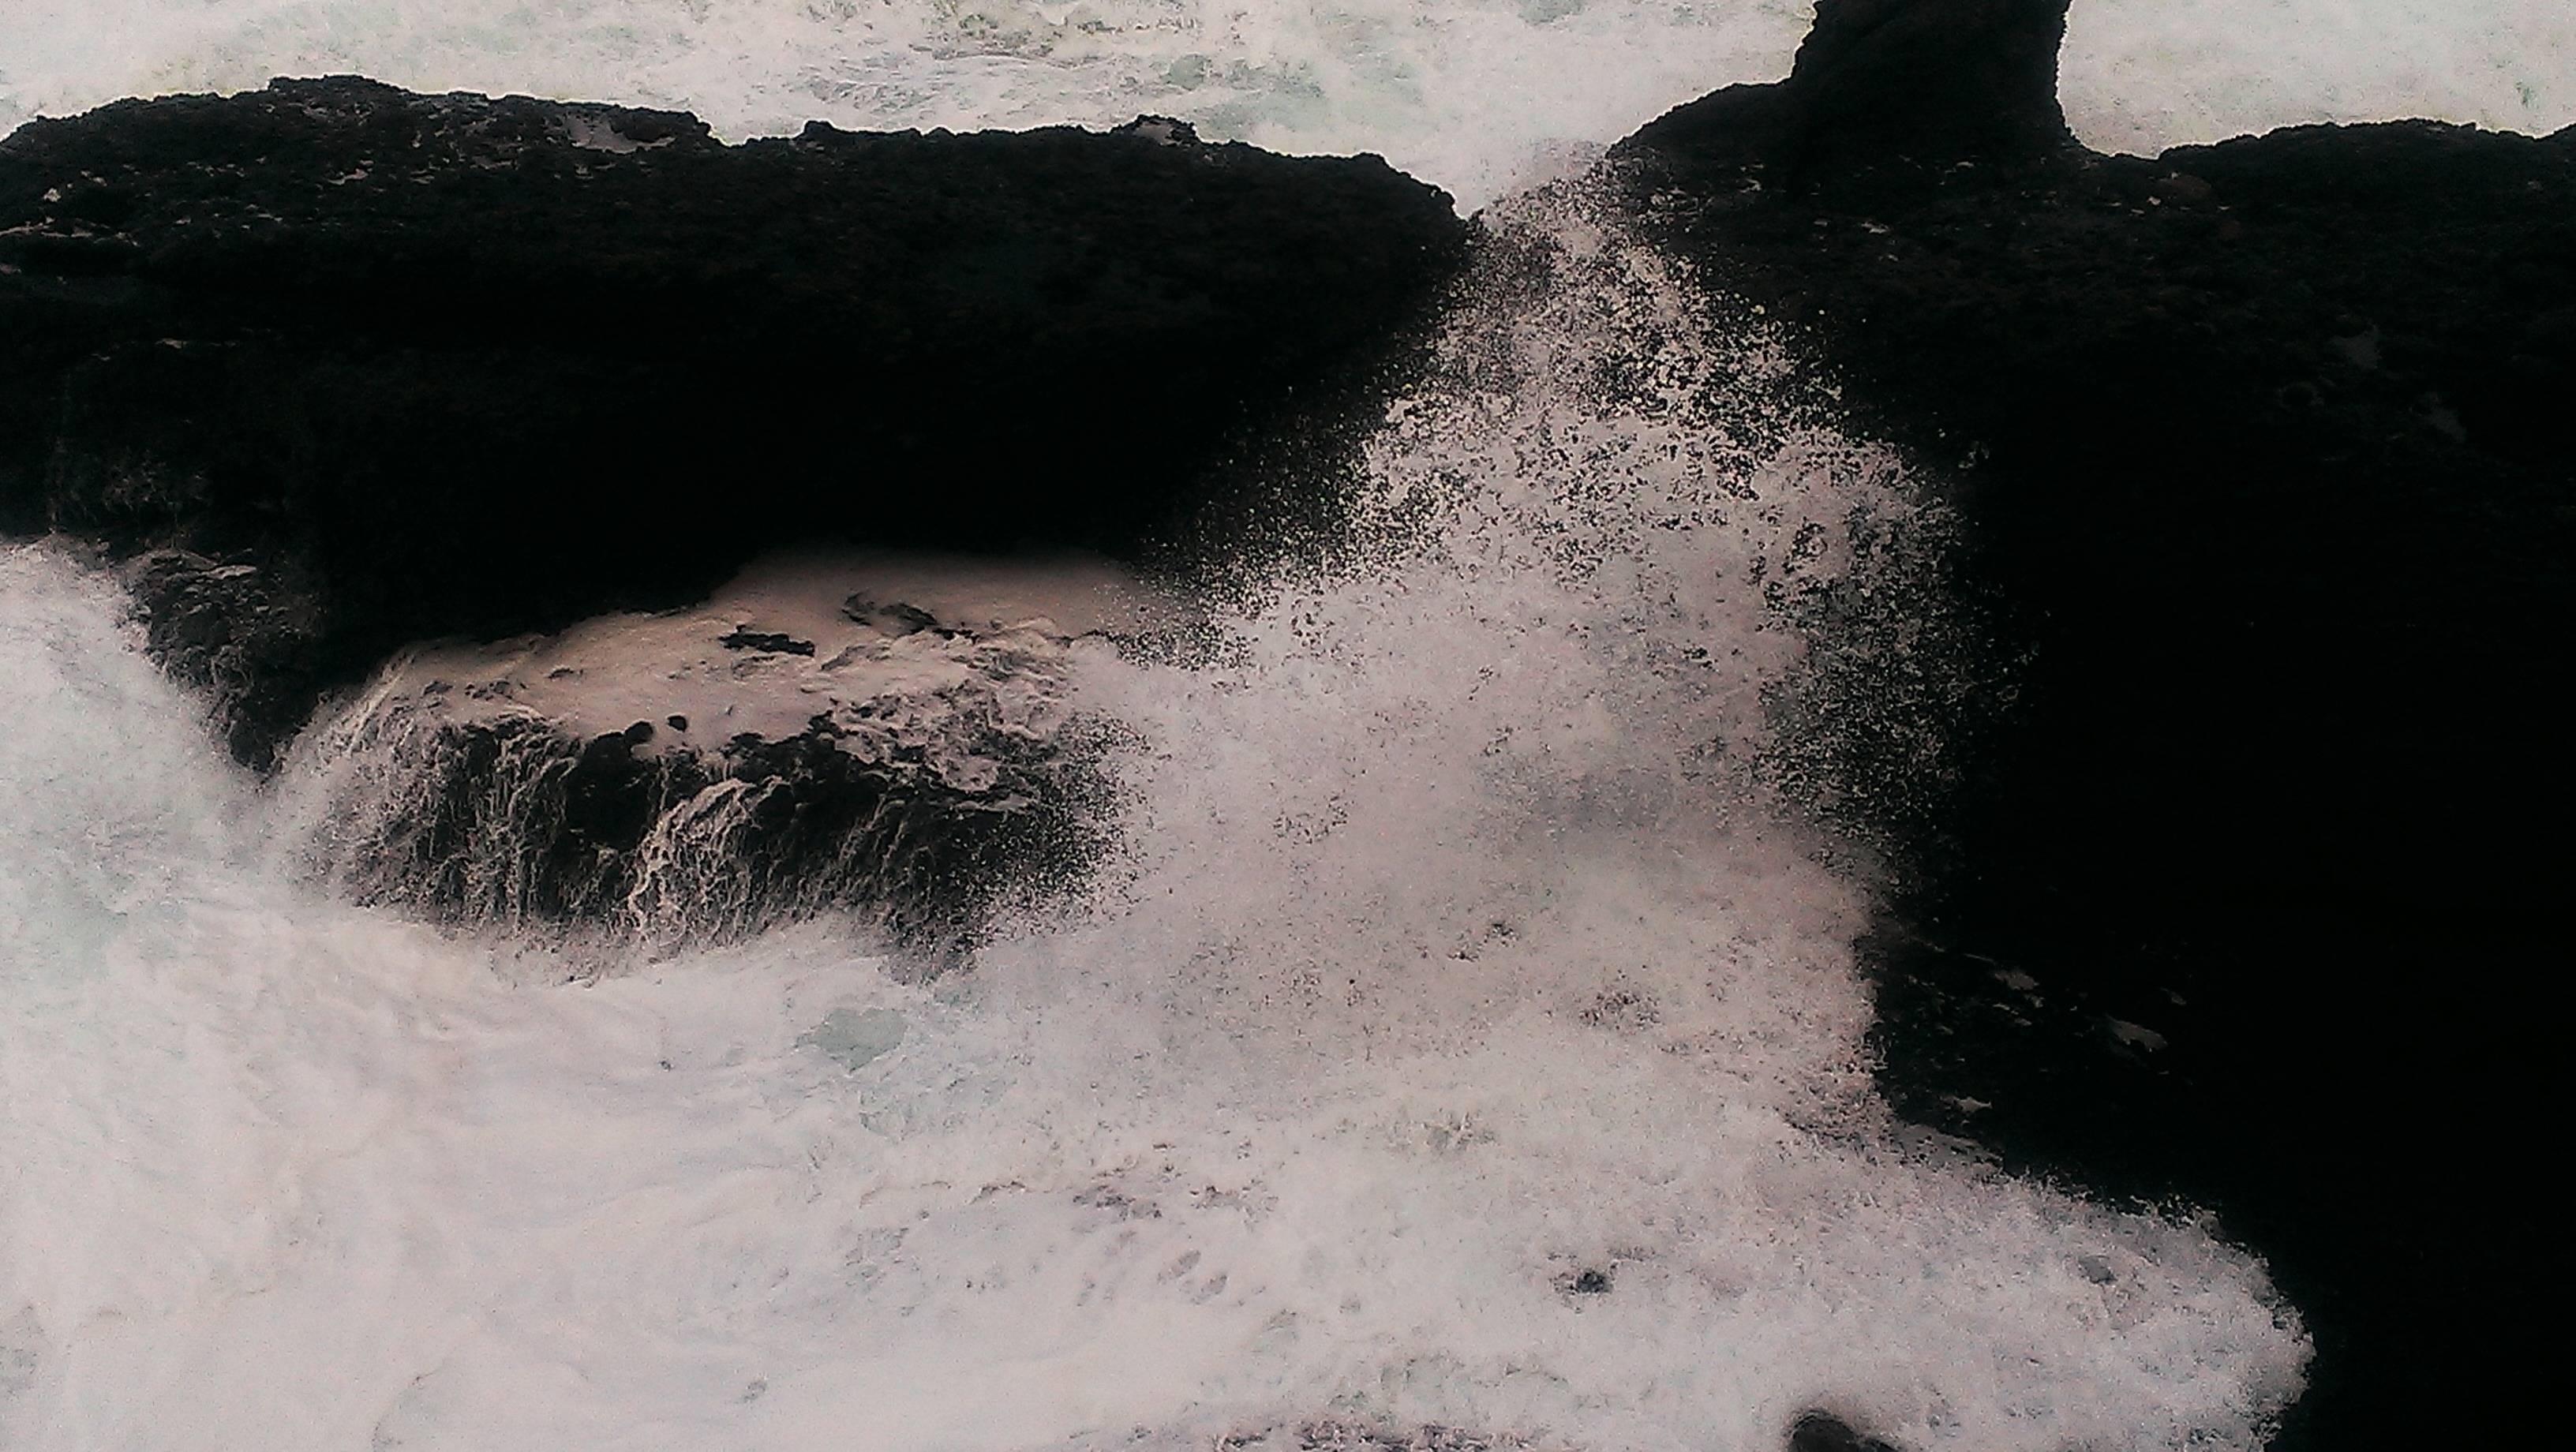
sea, water, sand, rock, ocean, snow, winter, white, wave, weather, black, sepia, white crested waves, japan sea, rough seas, wind wave